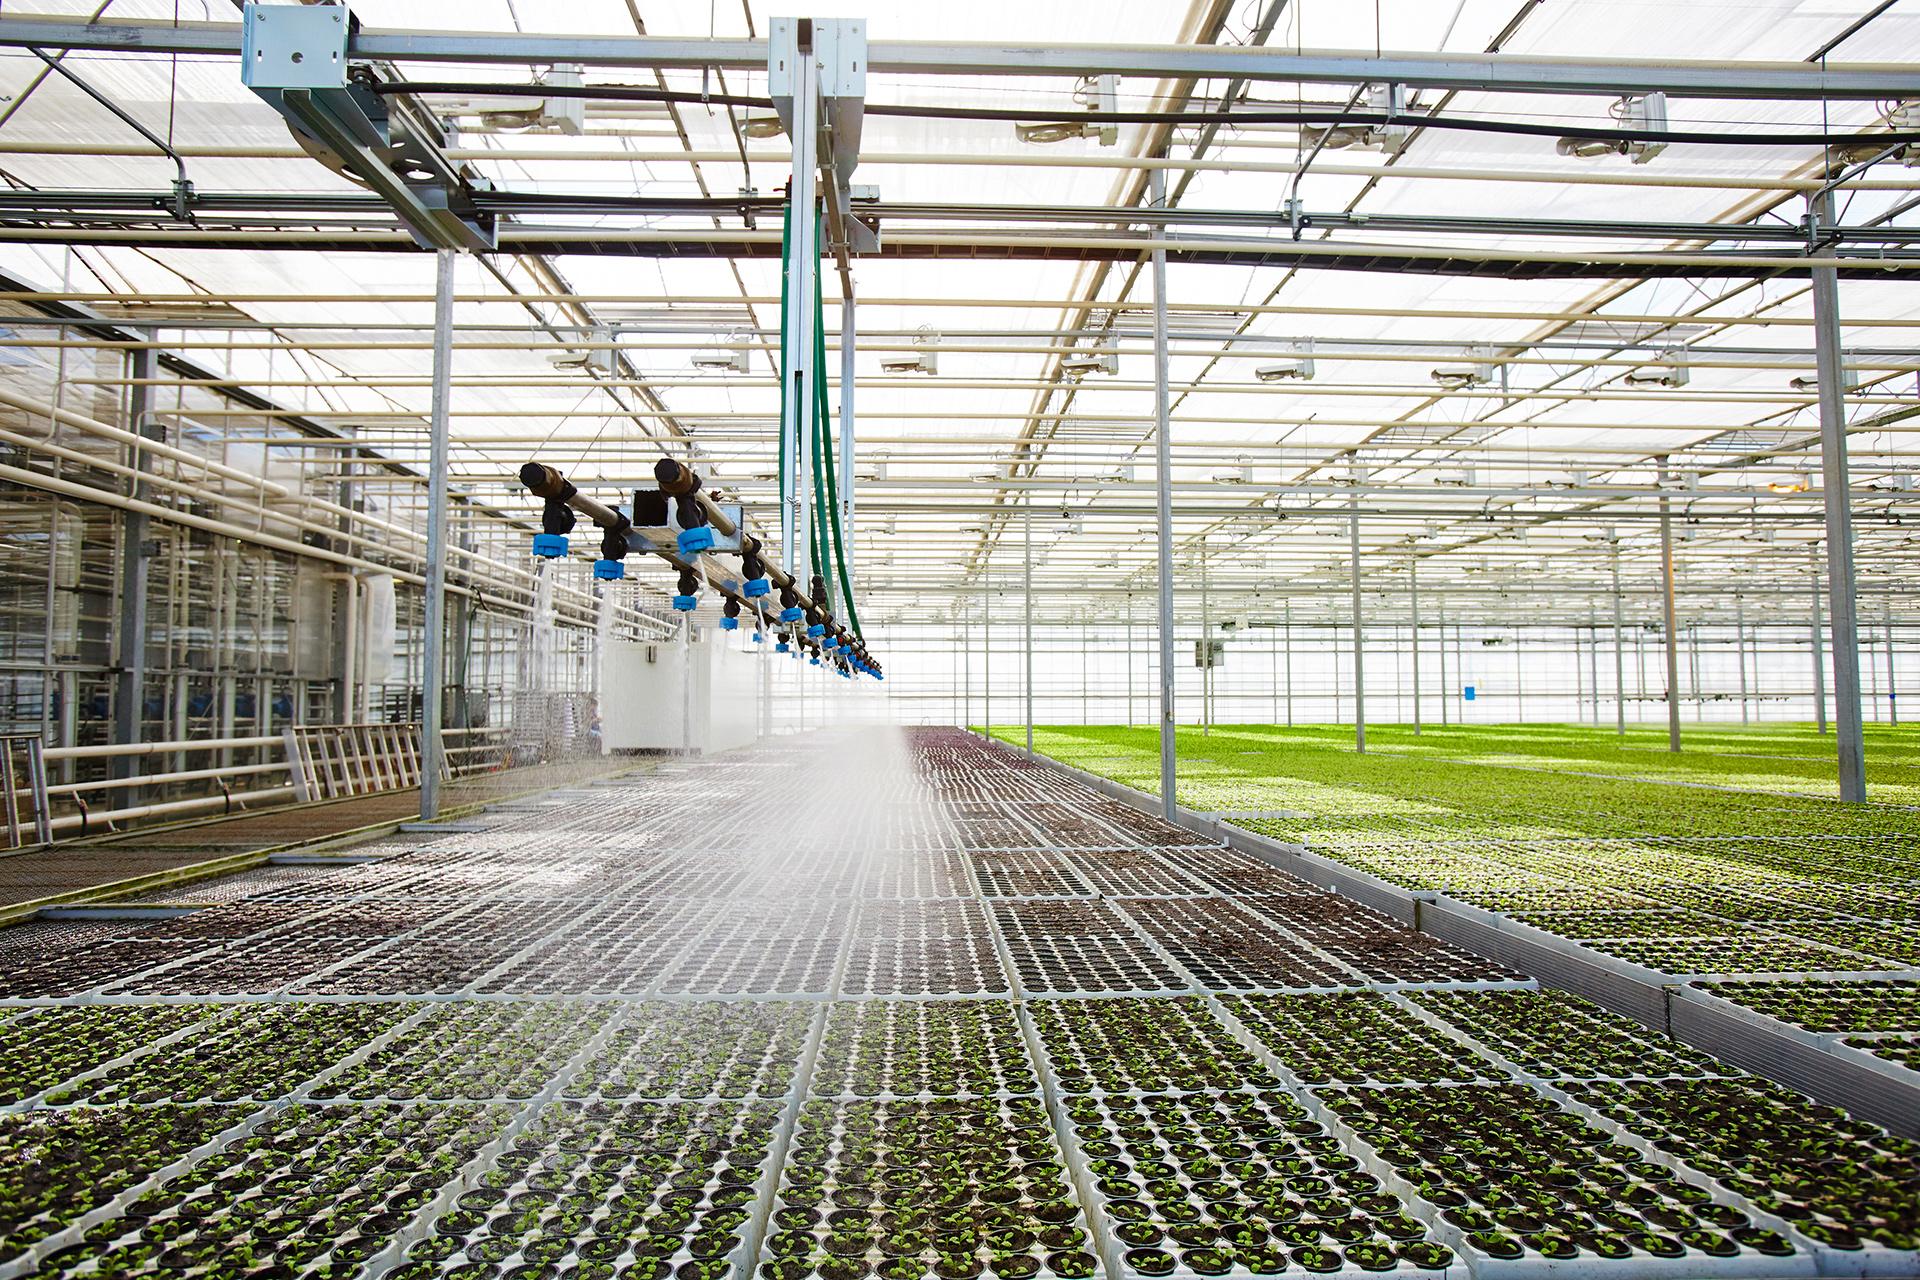
Mashine za kulimia zenye vitalu vingi vilivyochipusha mbogamboga zenye kustawi kwa rangi ya ukijani kibichi, ikizungukwa kwa vyuma vingi vilivyofunikwa kwa magunia yanayopitisha mwanga mkali wa jua eneo hilo.